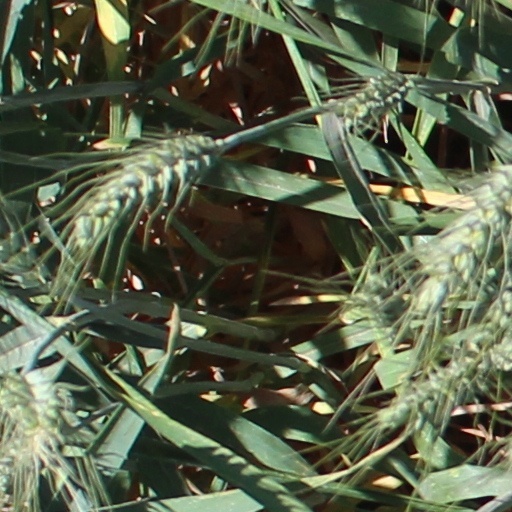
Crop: wheat